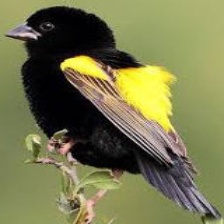
Species: FAN TAILED WIDOW
Scientific name: EUPLECTES AXILLARIS